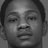
Emotion: neutral